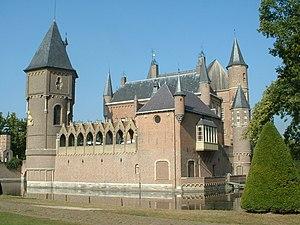
La Troisième guerre anglo-néerlandaise est un conflit armé entre la République des sept Provinces-Unies et le Royaume d'Angleterre qui se déroule entre 1672 et 1674. Ces affrontements sont sous-jacents à la guerre de Hollande que Louis XIV avait engagée en 1672 et qui se termine en 1678. Les tentatives de blocus de la côte hollandaise par les marines anglaise et française sont contrecarrées par quatre victoires stratégiques remportées par Michiel de Ruyter. Le Parlement d'Angleterre oblige alors le roi Charles II à mettre fin à cette guerre coûteuse et infructueuse par la signature du traité de Westminster.